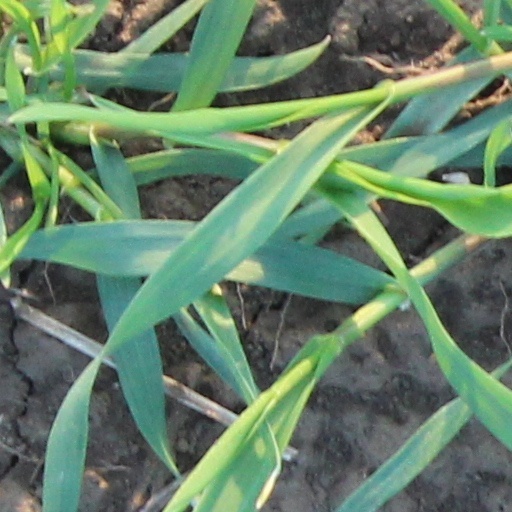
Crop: wheat